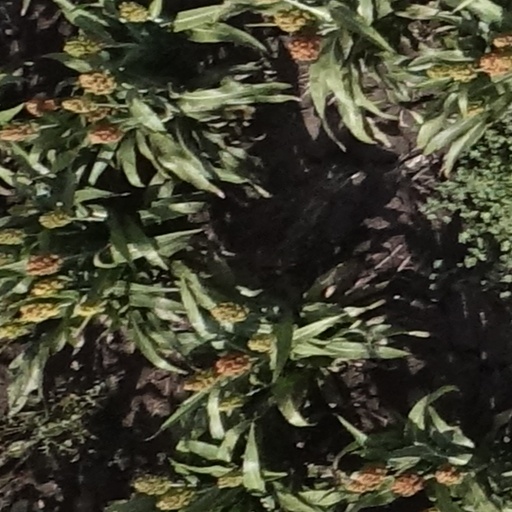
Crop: sorghum